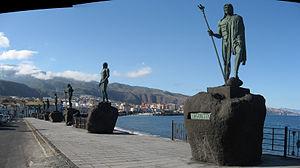
Place de la Patronne des Canaries est une grande esplanade, située devant la Basilique de Notre-Dame de la Candelaria, au Candelaria, dont elle constitue en quelque sorte le parvis, présentant sa façade sur son côté nord, sur ce site sont de grands événements culturels et religieux.